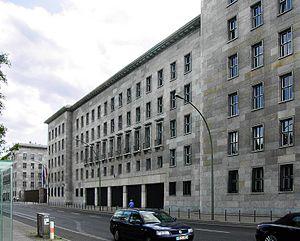
Treuhand [ˈtʁɔɪ̯hant] de nom complet Treuhandanstalt [ˈtʁɔɪ̯hantˈanˌʃtalt] était l'organisme ouest-allemand chargé de la privatisation des biens de l'ex-République démocratique allemande après la réunification du pays.